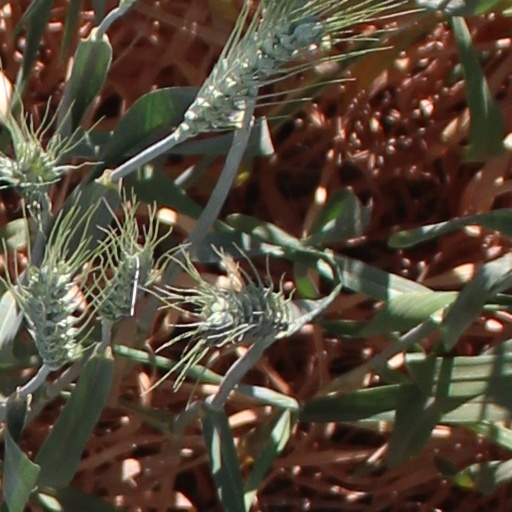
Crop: wheat